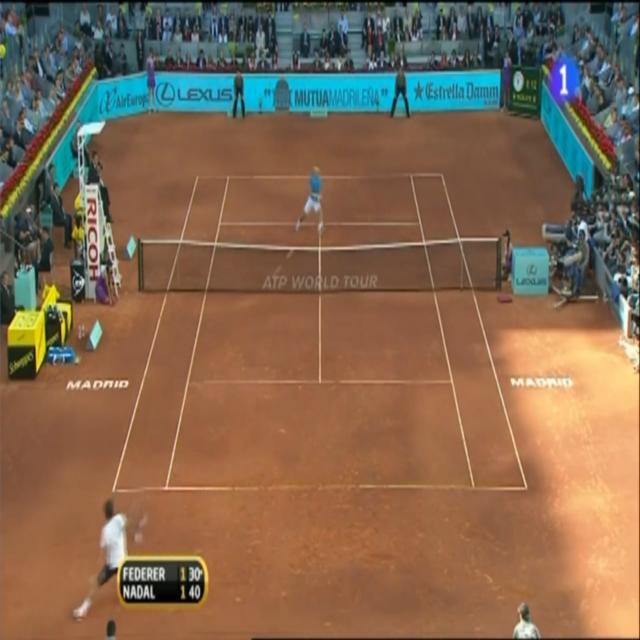
Player A is far behind the baseline and Player B at the net.